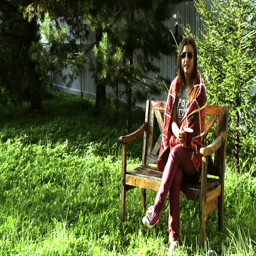
young girl with coffee cup sitting on the bench in an autumn park , wrapping herself with warm plaid